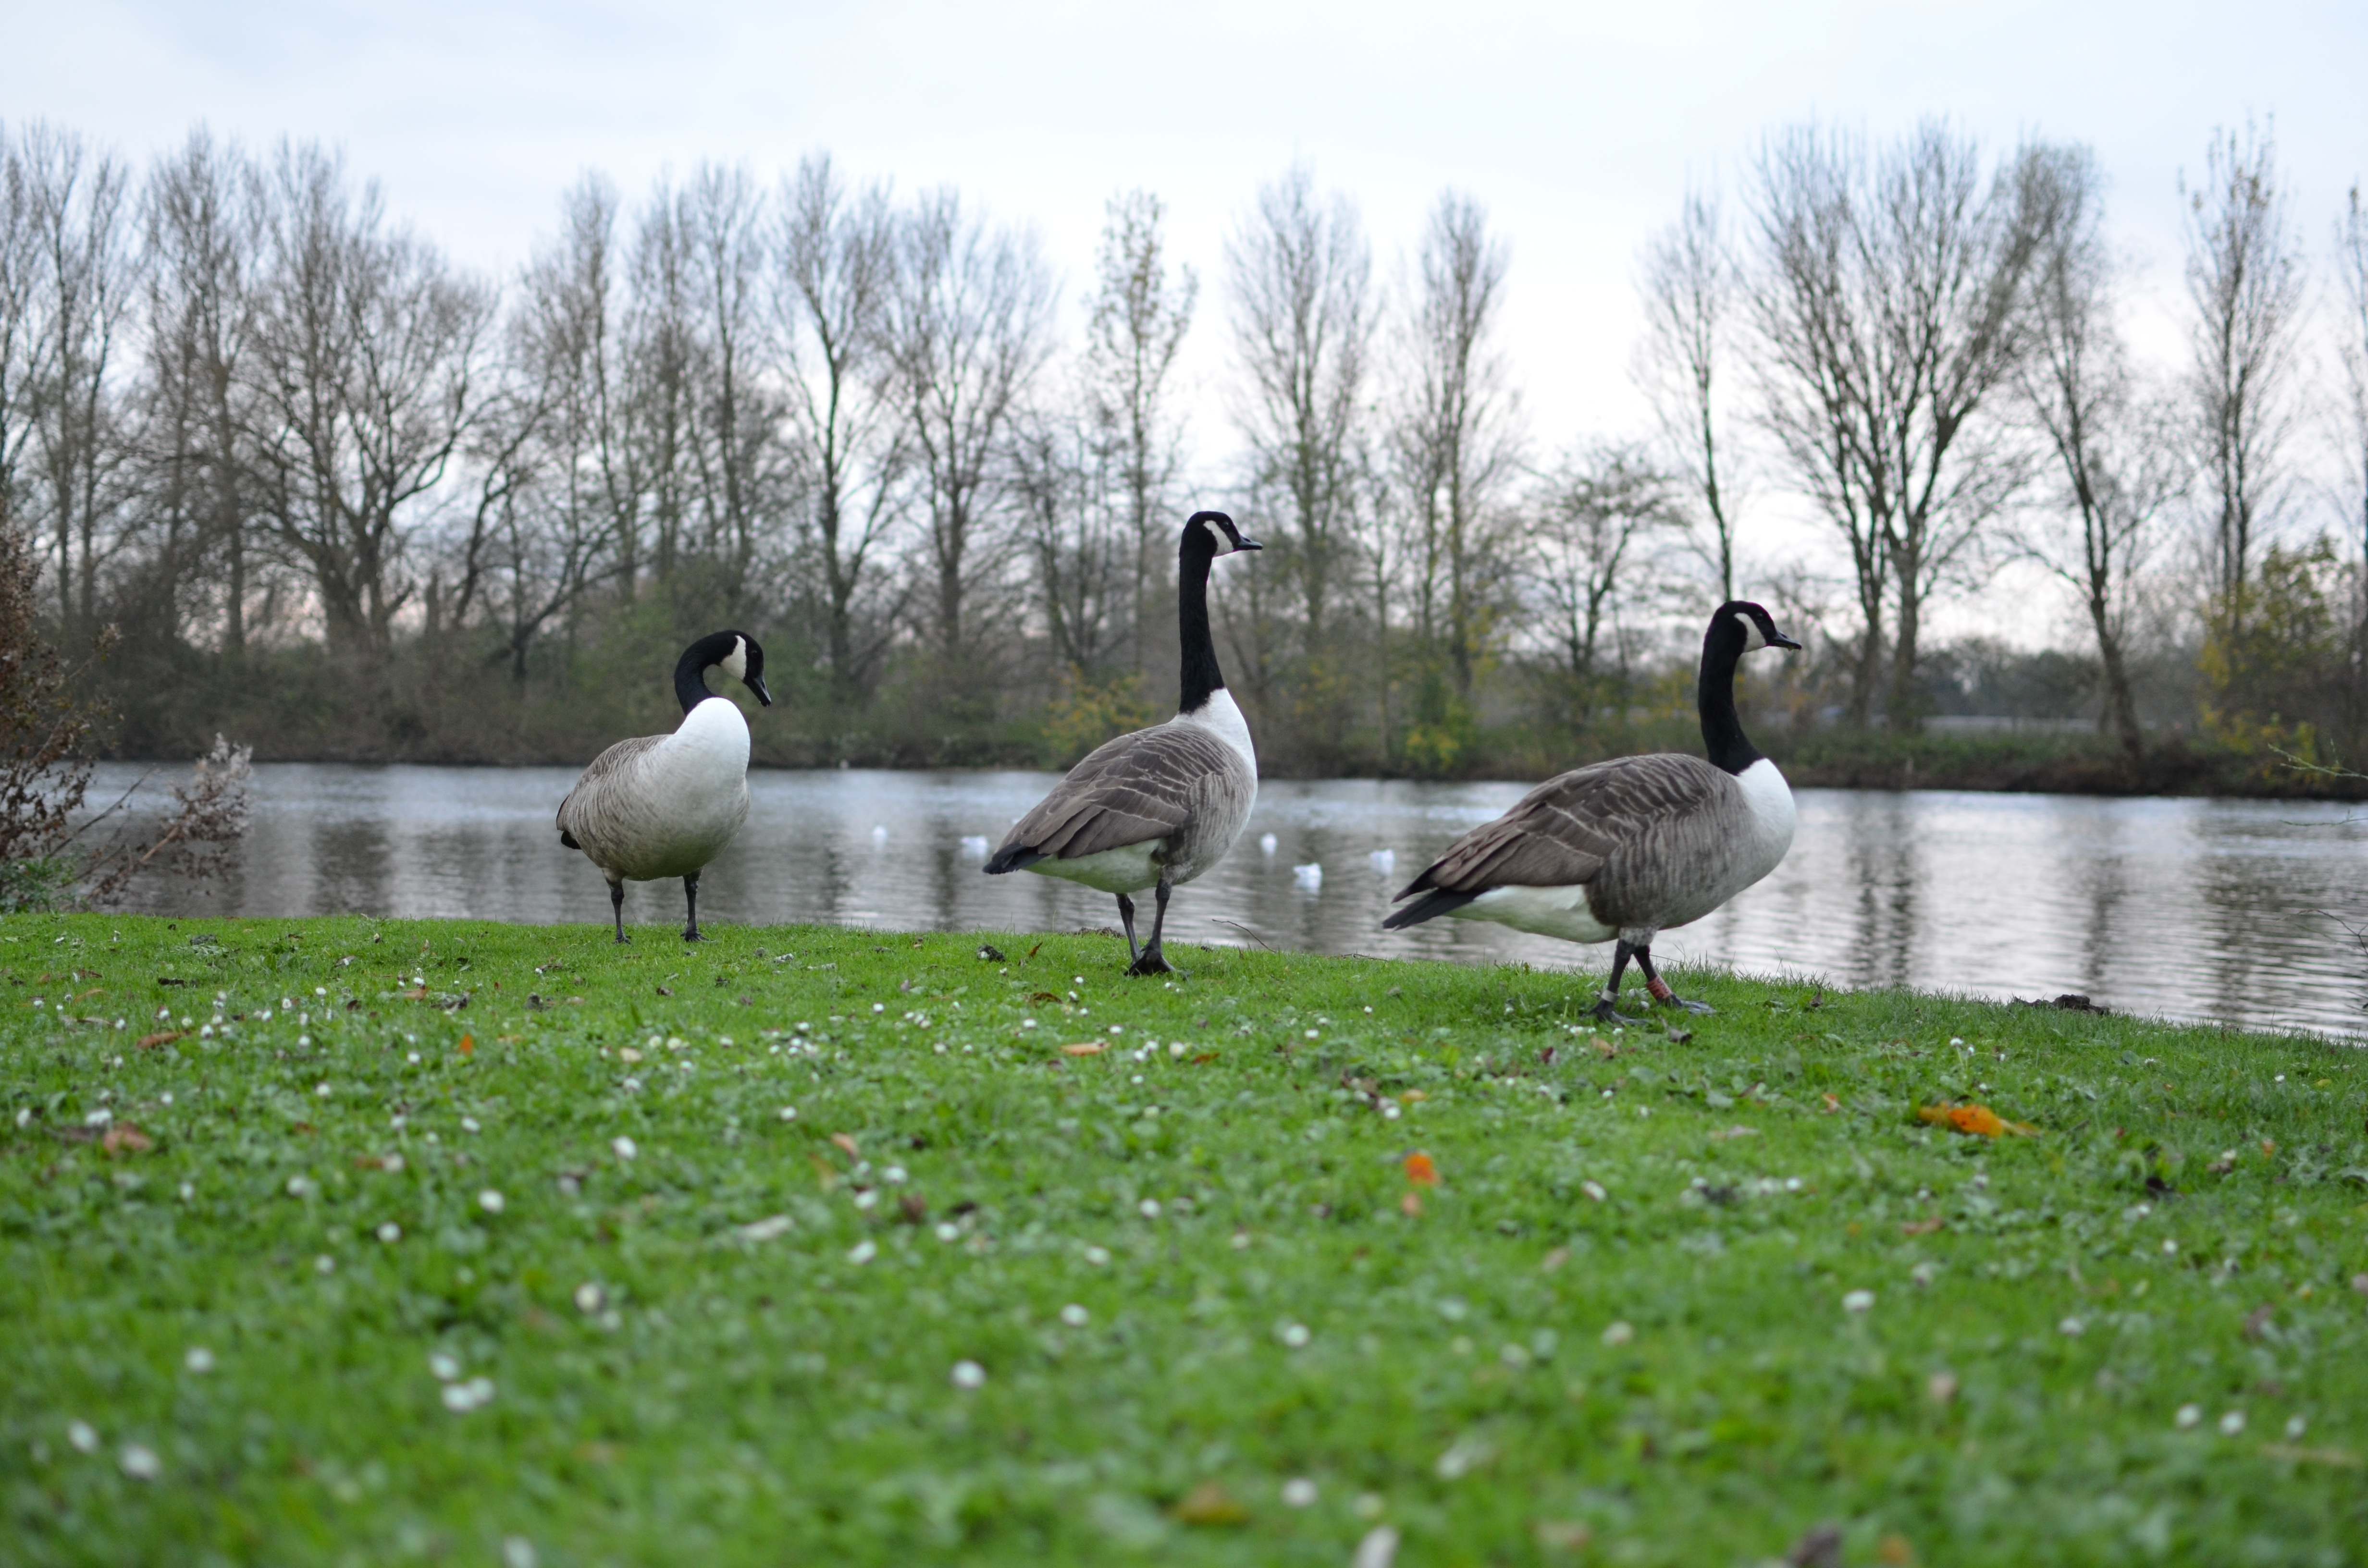
nature, bird, pond, wildlife, fauna, swan, duck, goose, wetland, vertebrate, waterfowl, water bird, ducks geese and swans